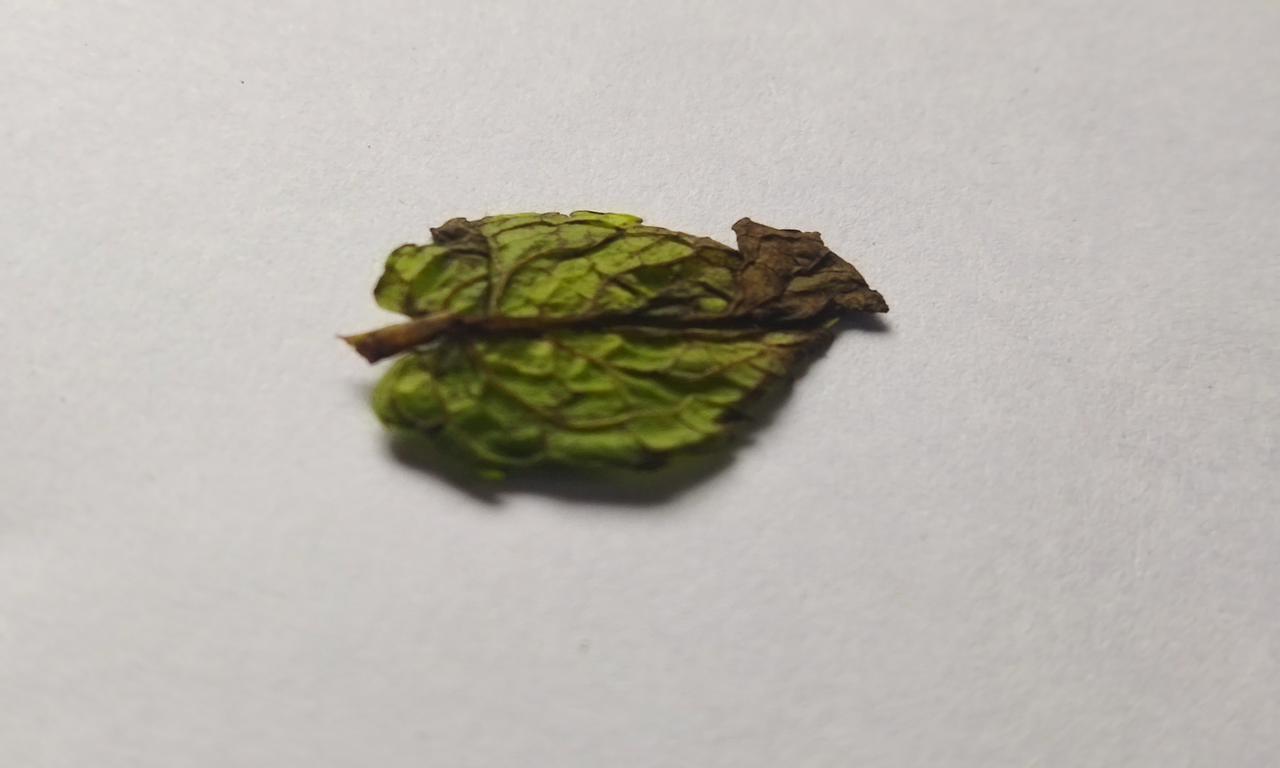
Label: Spoiled